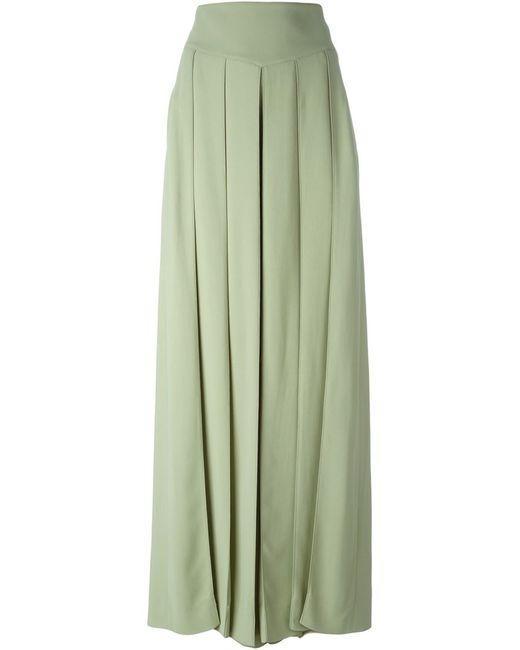
Slim Fit knöchellanger grüner Rock für Damen